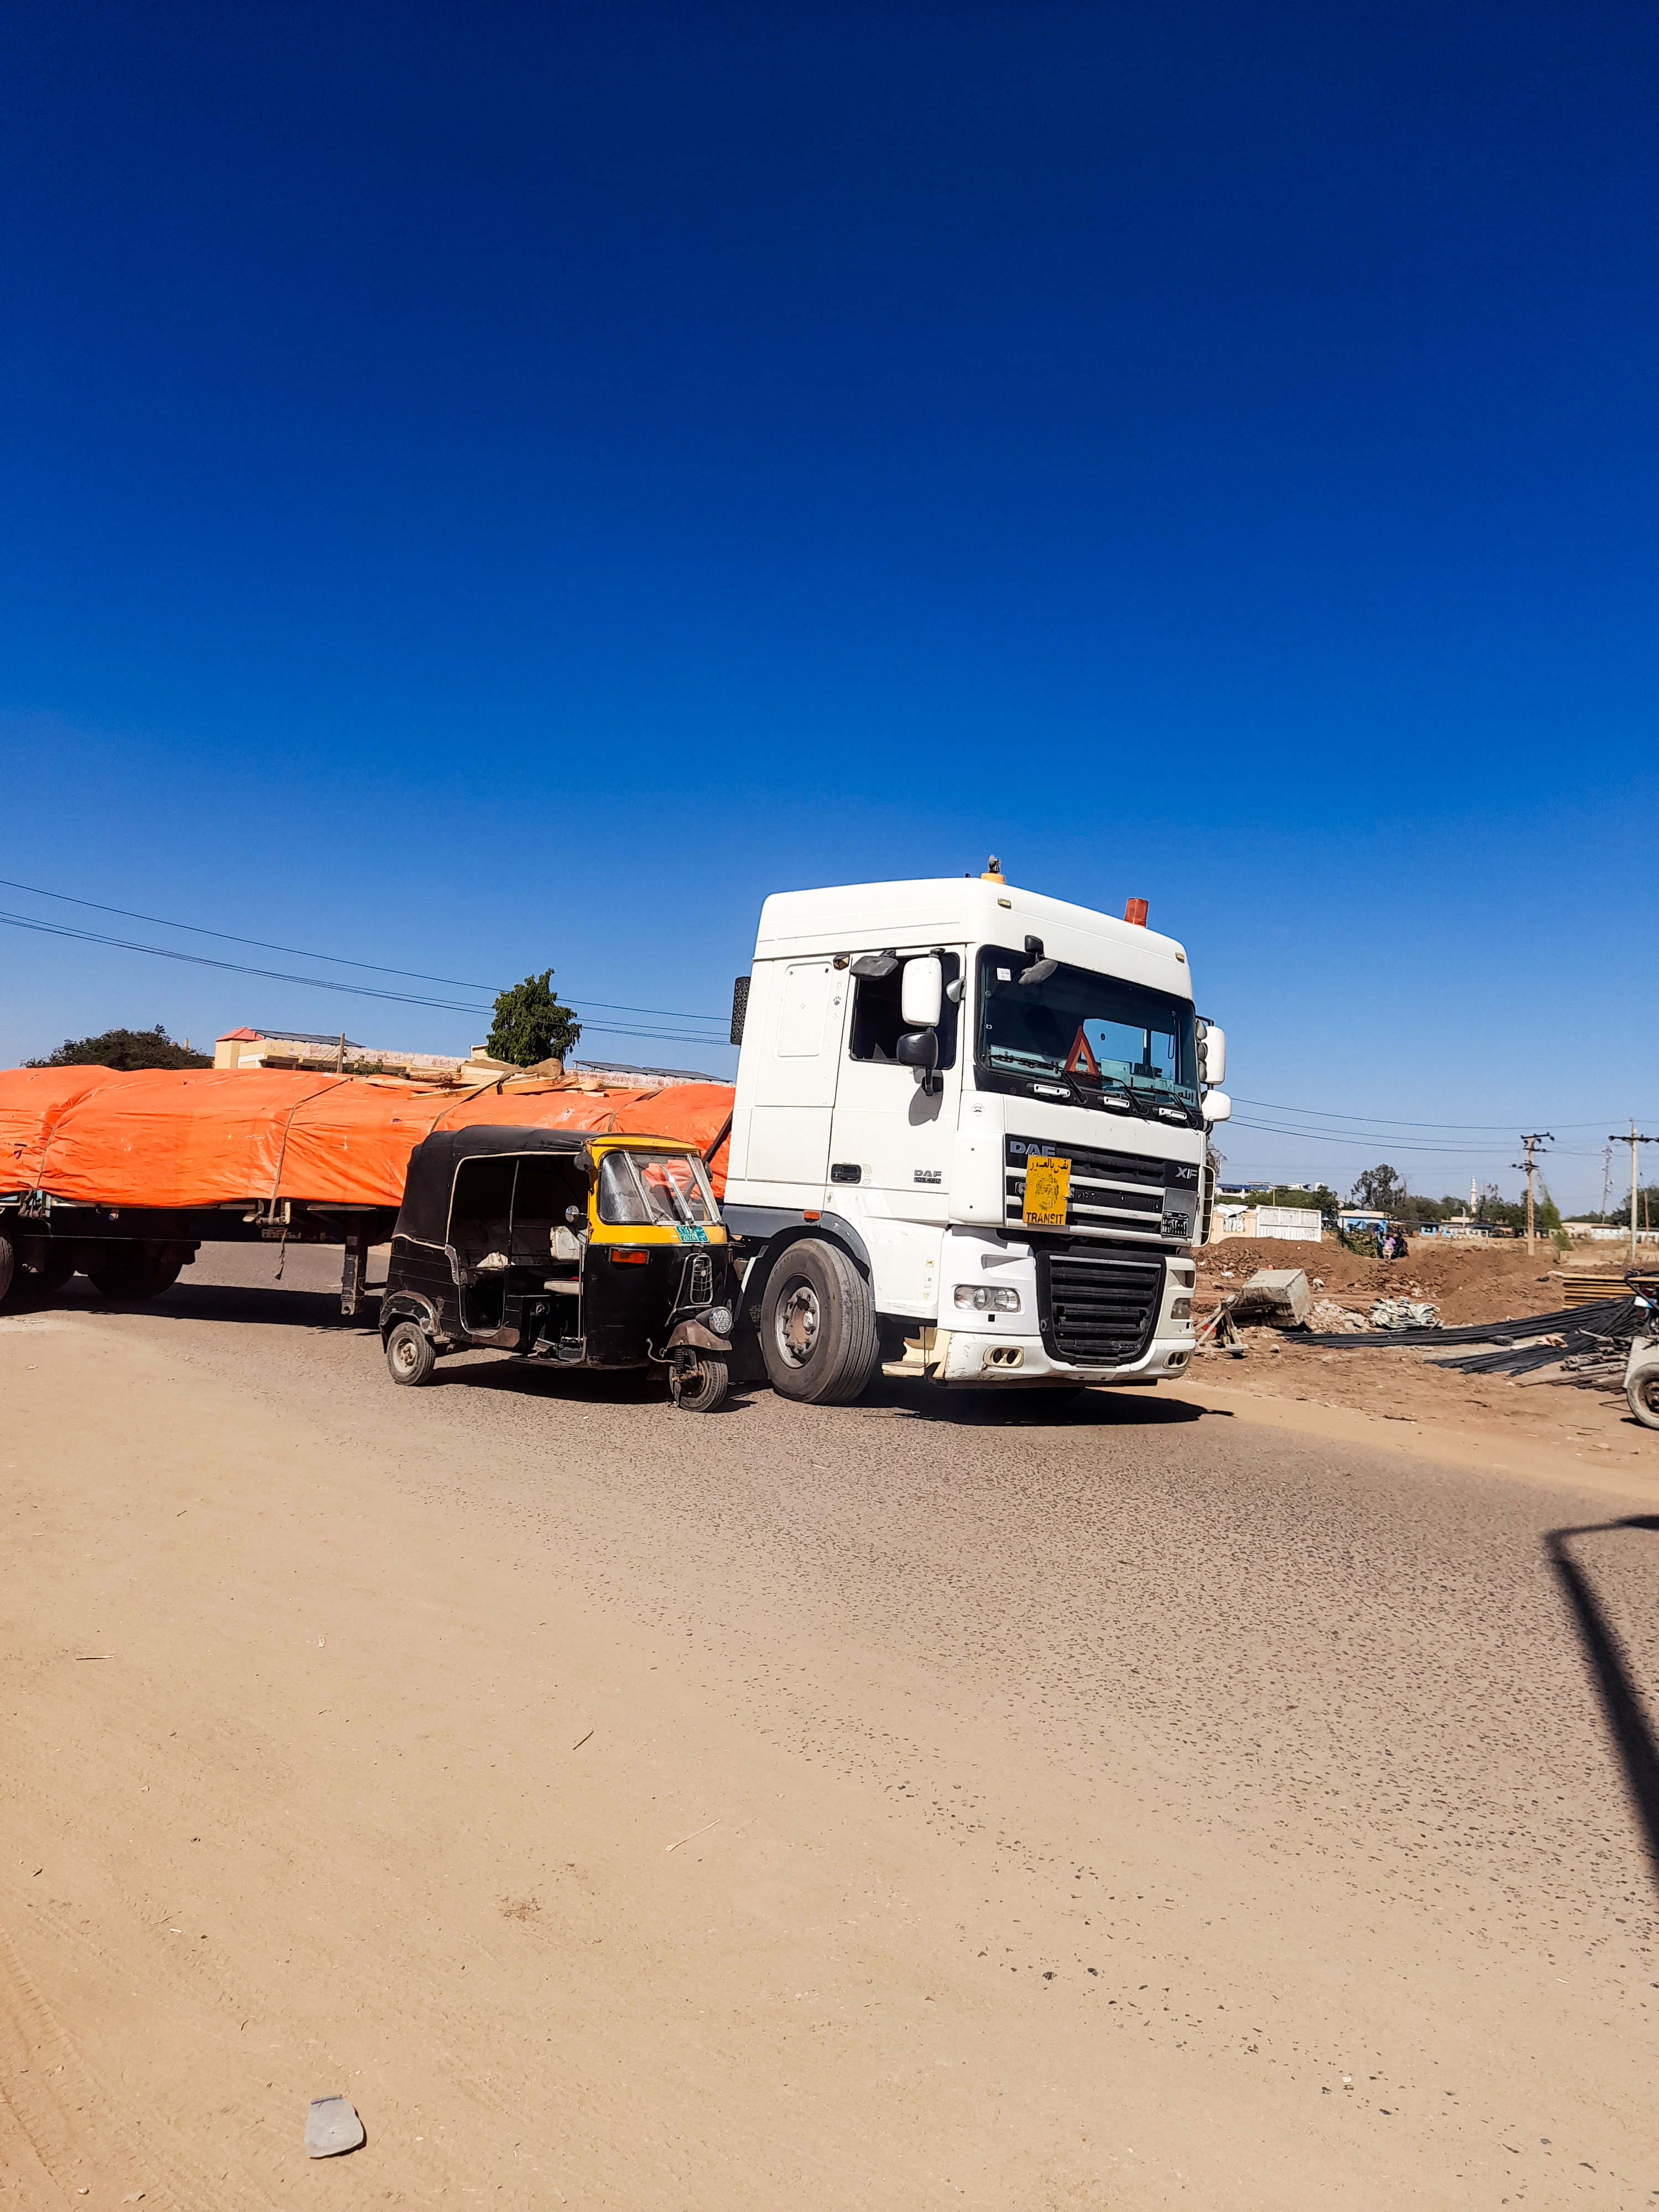
الوصف بالفصحى: شاحنة نقل وركشة تقفان في الشارع
التصنيف: Uncategorized